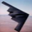
Label: airplane